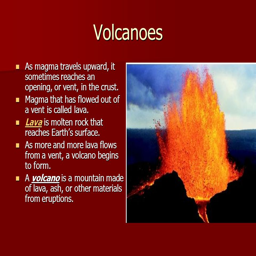
volcanoes as magma travels upward , it sometimes reaches an opening , or vent , in the crust .